Nobility Hill Historic District

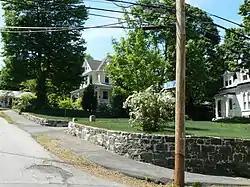

The Nobility Hill Historic District is a residential historic district roughly bounded by Chestnut and Maple Streets and Cedar Avenue in Stoneham, Massachusetts. The district includes a number of high quality houses representing a cross section of fashionable housing built between 1860 and 1920. It was added to the National Register of Historic Places in 1990.